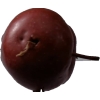
Label: Apple 18